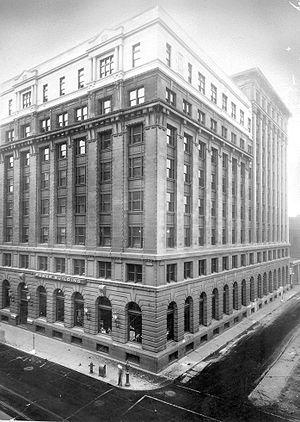
Le Power Building, siège social de la Montréal Light, Heat and Power Consolidated, situé à l'angle des rues Craig et Saint-Urbain, au centre ville de Montréal, Québec. La nationalisation de la MLH&amp
La Montreal Light, Heat and Power Company est une entreprise énergétique québécoise qui fut active dans le Grand Montréal de 1901 à 1944. La compagnie passe sous le joug de l'État lors de la nationalisation de l'électricité par le gouvernement du Québec en vertu de la loi créant la Commission hydroélectrique de Québec.